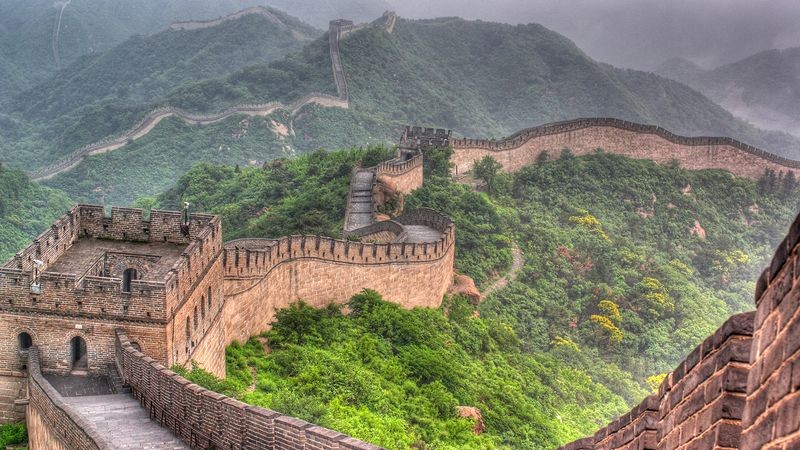
Landmark: Great Wall of China